Victoria Flats

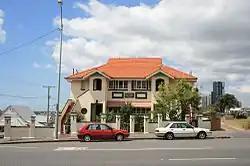
Victoria Flats, 2008

Victoria Flats is a heritage-listed apartment block at 369 Gregory Terrace, Spring Hill, City of Brisbane, Queensland, Australia. It was designed by architect Thomas Blair Moncrieff Wightman and built by Cheesman & Bull. It is also known as Kilroe's Flats and Morella, Carinyah, Lumtah and Neerim. It was added to the Queensland Heritage Register on 30 March 2001.